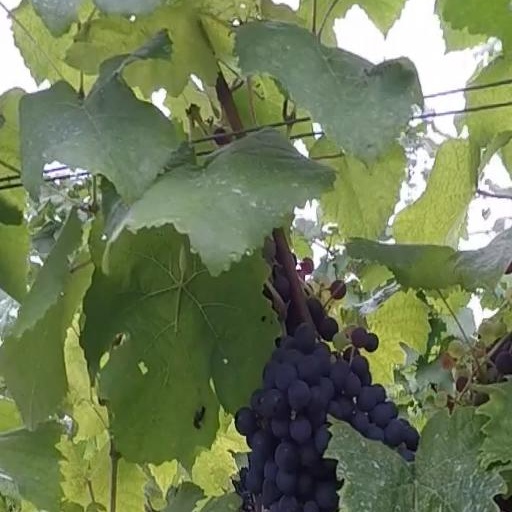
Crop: grape